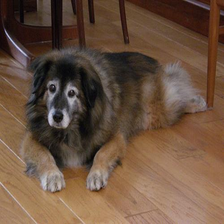
Species: dog
Breed: leonberger